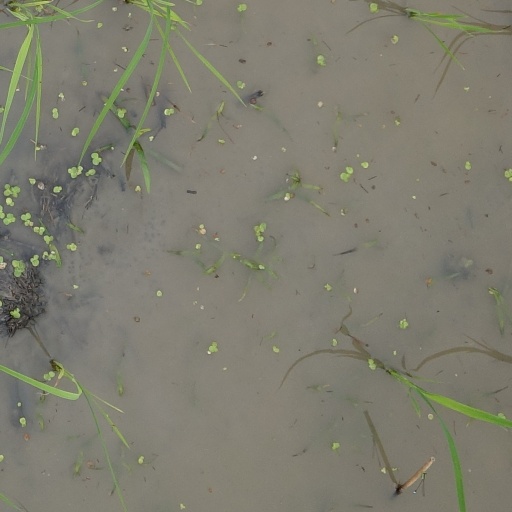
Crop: rice